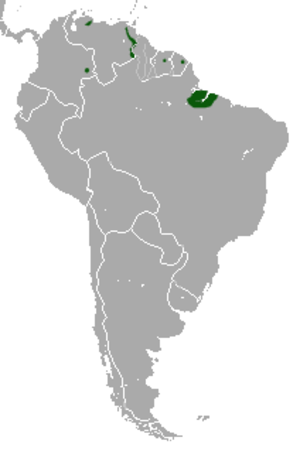
Gracilinanus emiliae est une espèce d'opossum de la famille des Didelphidae. Il est originaire de Colombie, du Brésil, du Vénézuela, de Guyane française et du Surinam.
Cette liste commentée recense la mammalofaune en Guyane. Elle répertorie les espèces de mammifères guyanais actuels et celles qui ont été récemment classifiées comme éteintes. Cette liste comporte 250 espèces réparties en douze ordres et 43 familles, dont quatre sont « en danger », sept sont « vulnérables », cinq sont « quasi menacées » et 27 ont des « données insuffisantes » pour être classées.